2021 Semeru eruption

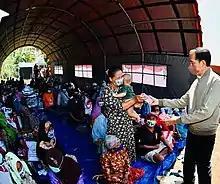
Joko Widodo visits evacuees of the 2021 Mount Semeru eruption

In Malang Regency, six sub districts were affected by ashfall. Eight villages and two sub districts in Lumajang Regency were also affected. The destruction of the Gladak Perak Bridge blocked vehicle access to villages in the area. Power interruptions and blackouts were triggered, affecting at least 30,253 people. In Pronojiwo District, at least 30 homes were destroyed by lahars. Many village homes and vehicles in East Java were covered by heavy volcanic ash. An estimated 300 families were evacuated.